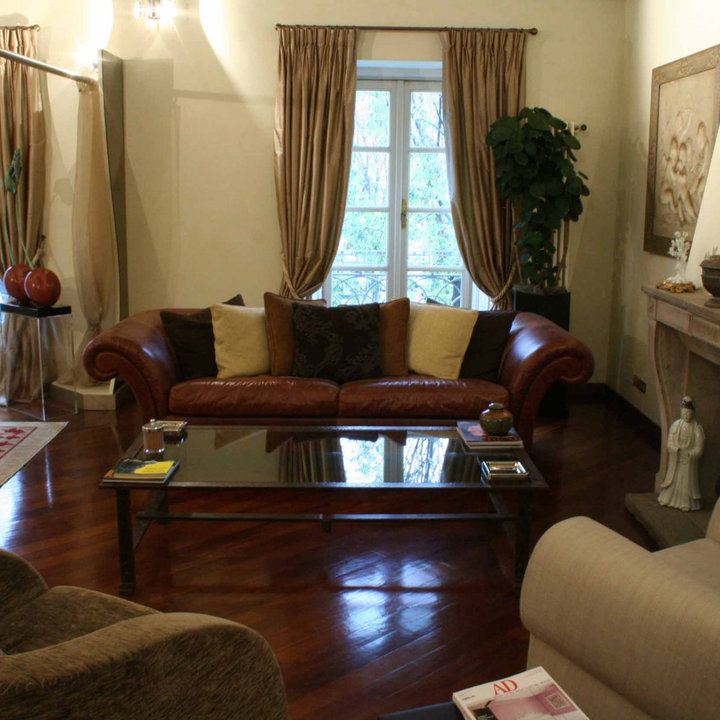
Style: Glamour